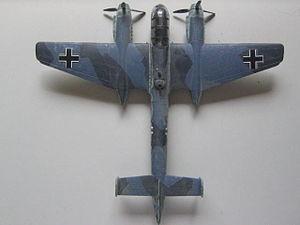
L'Arado Ar 240 était un chasseur lourd allemand multirôle, bimoteur, mis au point par Arado Flugzeugwerke pour la Luftwaffe au cours de la Seconde Guerre mondiale. Son premier vol a eu lieu en 1940, mais des problèmes de conception ont entravé le développement et le prototype restait plus que marginalement stable. Le projet a finalement été abandonné, les cellules existant ont été utilisées pour divers tests.
L'Arado Ar 240 est un chasseur lourd bimoteur allemand de la Seconde Guerre mondiale, développé par Arado Flugzeugwerke GmbH pour succéder au Messerschmitt Bf 110. Handicapé par des problèmes de développement, ce programme ambitieux fut finalement annulé en 1942 au profit du Messerschmitt Me 210.